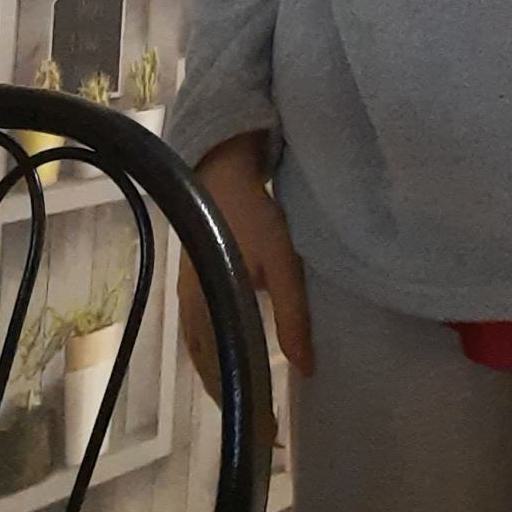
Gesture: no_gesture